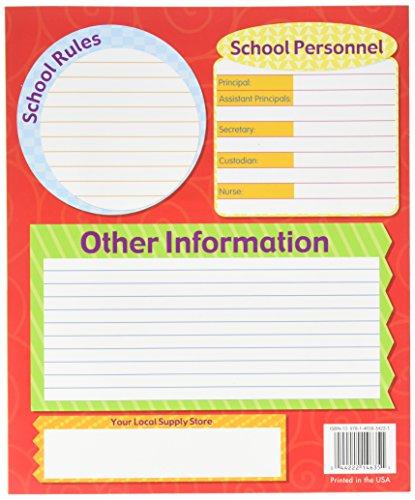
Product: Carson Dellosa Intermediate Substitute Teacher Folder (8211)
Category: Toys & Games | Learning & Education
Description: Ensure your substitute has a great day.
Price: $4.97
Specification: ProductDimensions:9.5x11.8x0inches|ItemWeight:1.44ounces|ShippingWeight:1.6pounds(Viewshippingratesandpolicies)|DomesticShipping:ItemcanbeshippedwithinU.S.|InternationalShipping:ThisitemcanbeshippedtoselectcountriesoutsideoftheU.S.LearnMore|ShippingAdvisory:Thisitemmustbeshippedseparatelyfromotheritemsinyourorder.Additionalshippingchargeswillnotapply.|ASIN:B000F8QZOM|Itemmodelnumber:8211|Manufacturerrecommendedage:6yearsandup